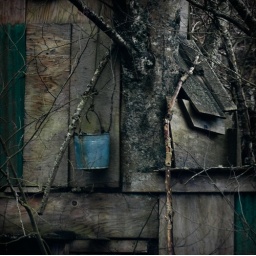
bucket on house in the trees